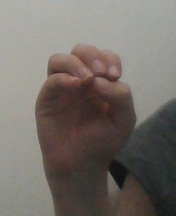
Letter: ha